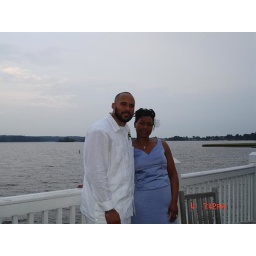
Wedded at the Lake house in NCWedded at the lake house in NC.Wedded at the lake house in NC.